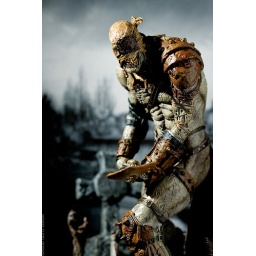
Lighting: Bare 430EX camera above left, white piece of paper camera right.